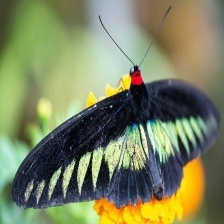
Species: BROOKES BIRDWING